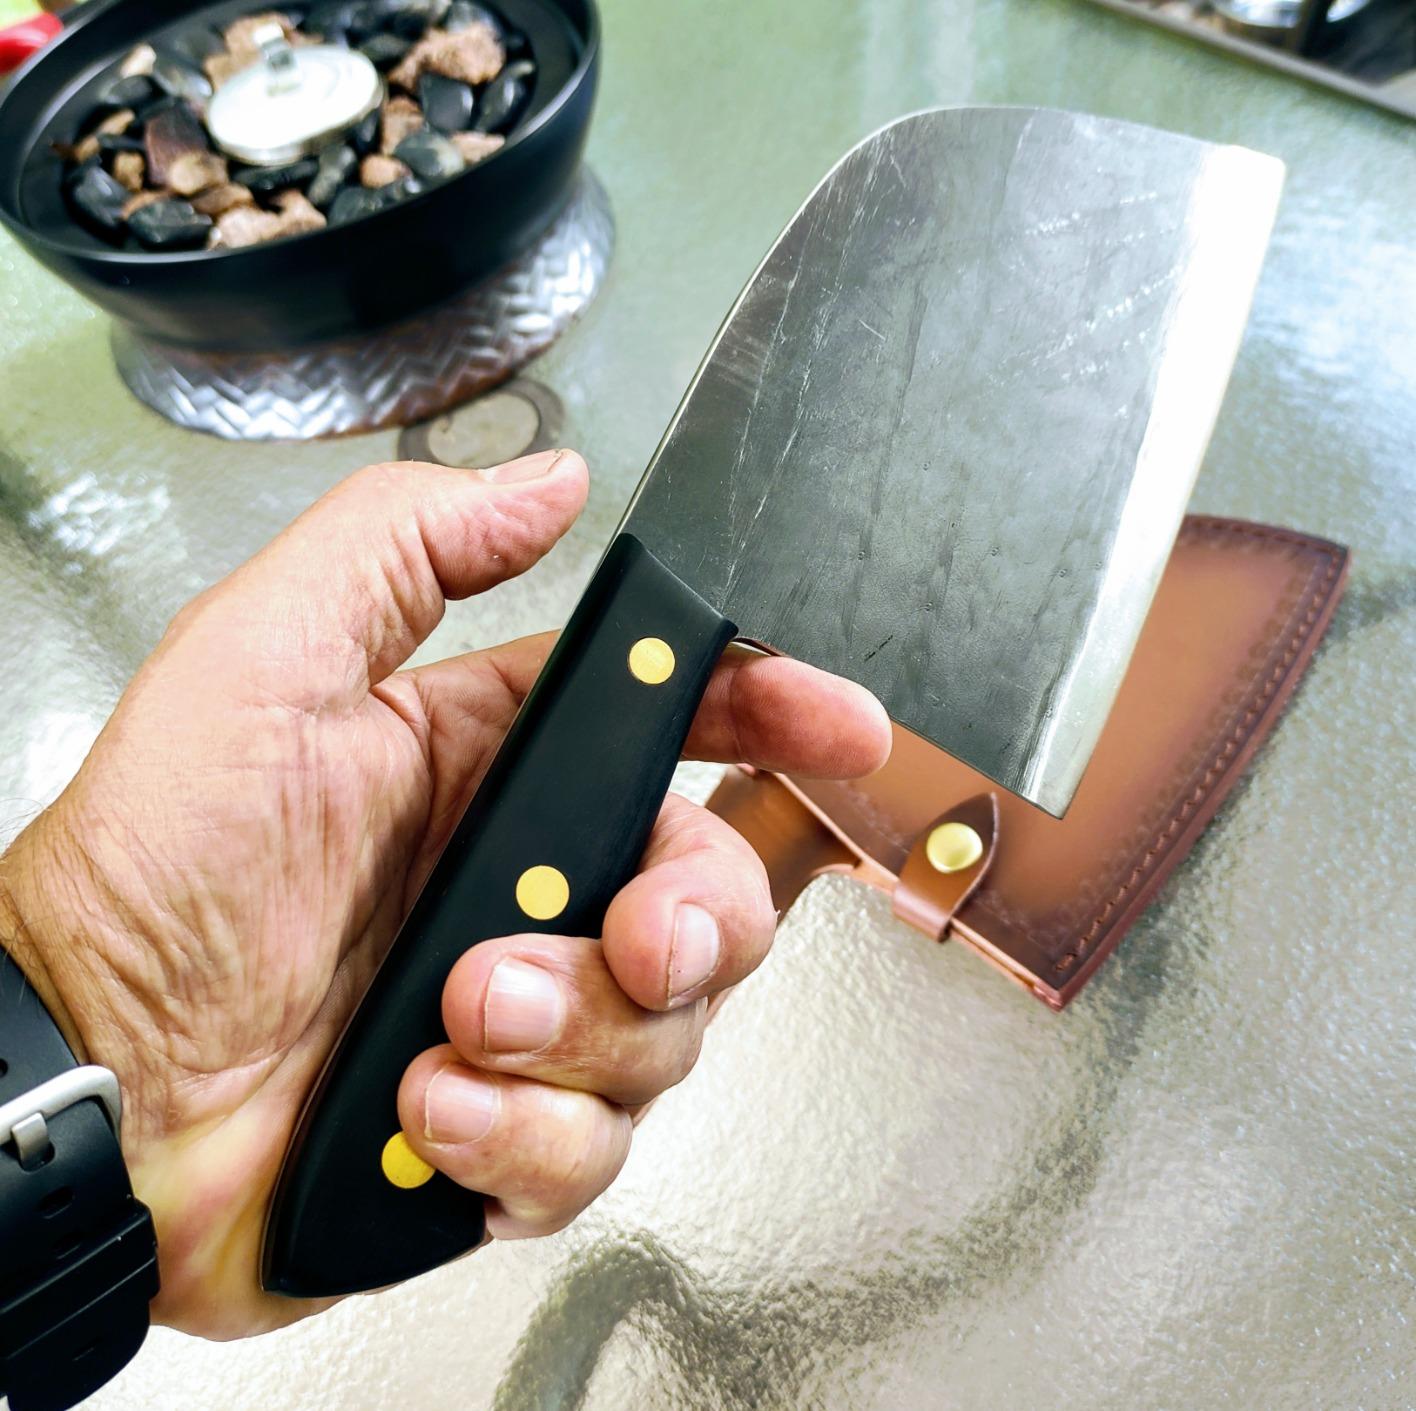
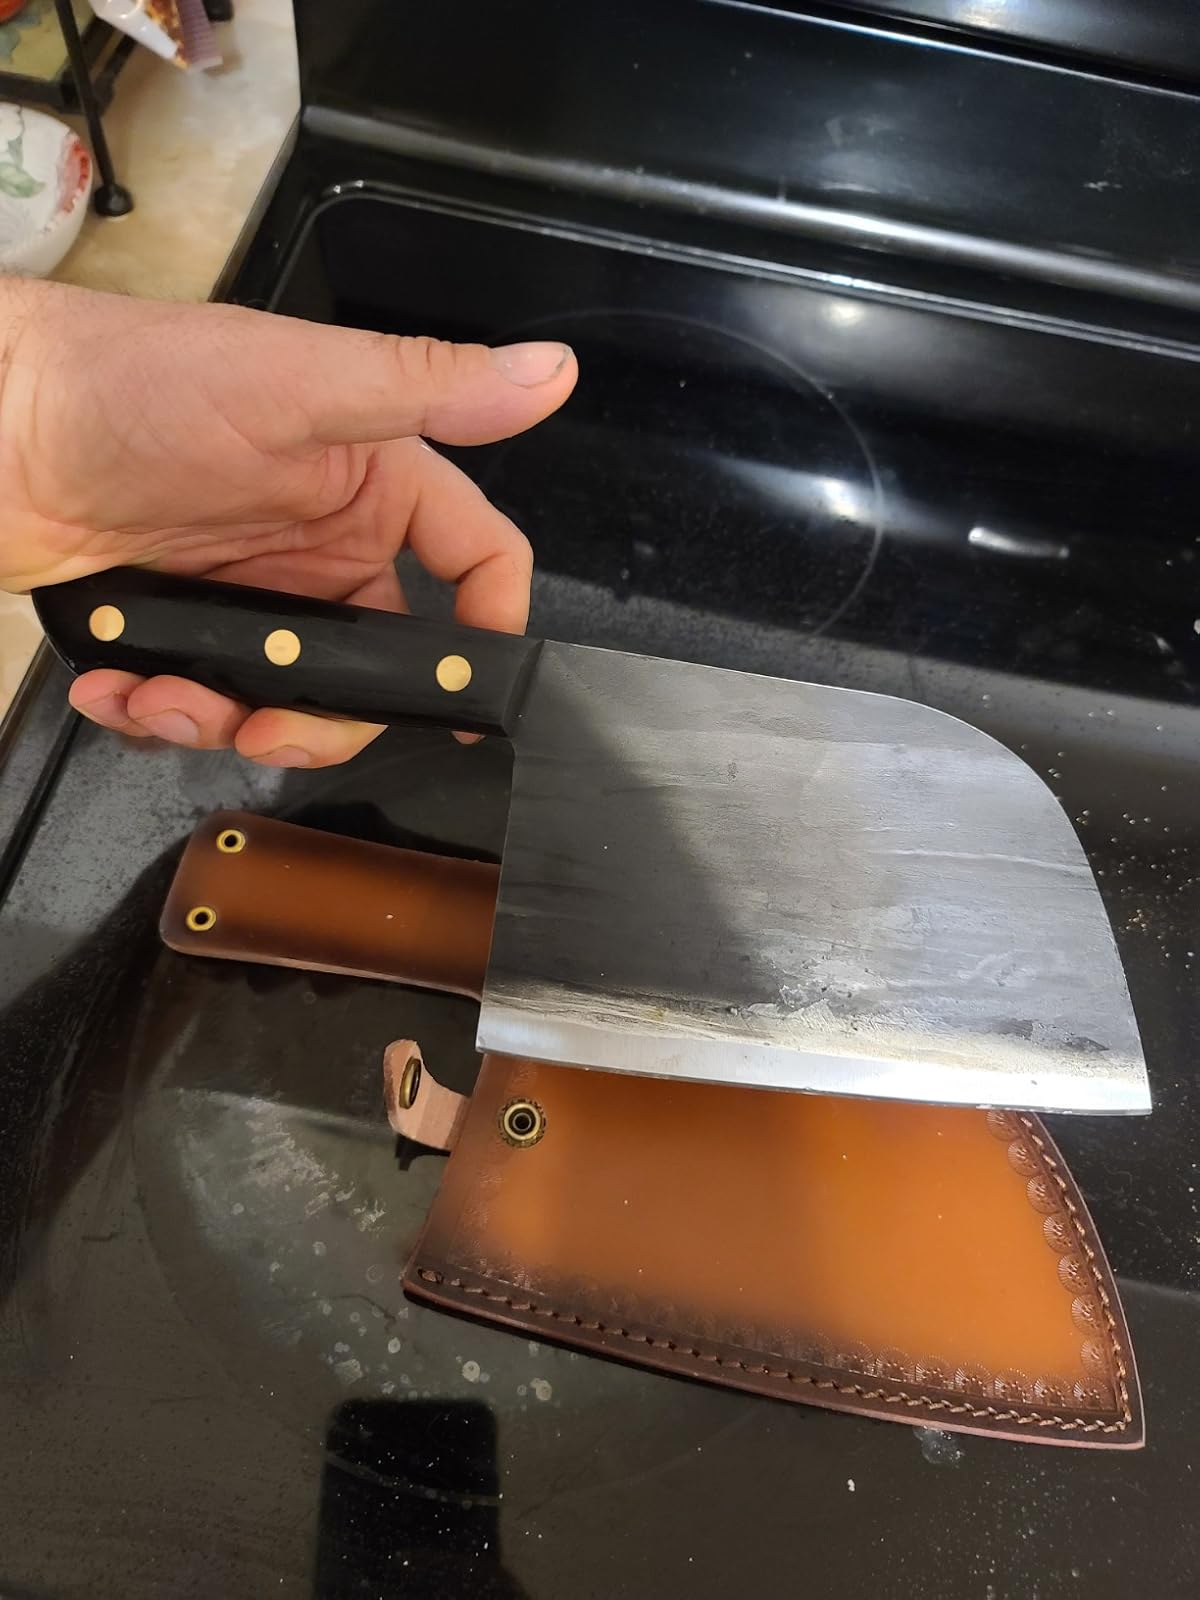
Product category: items_knife
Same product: yes